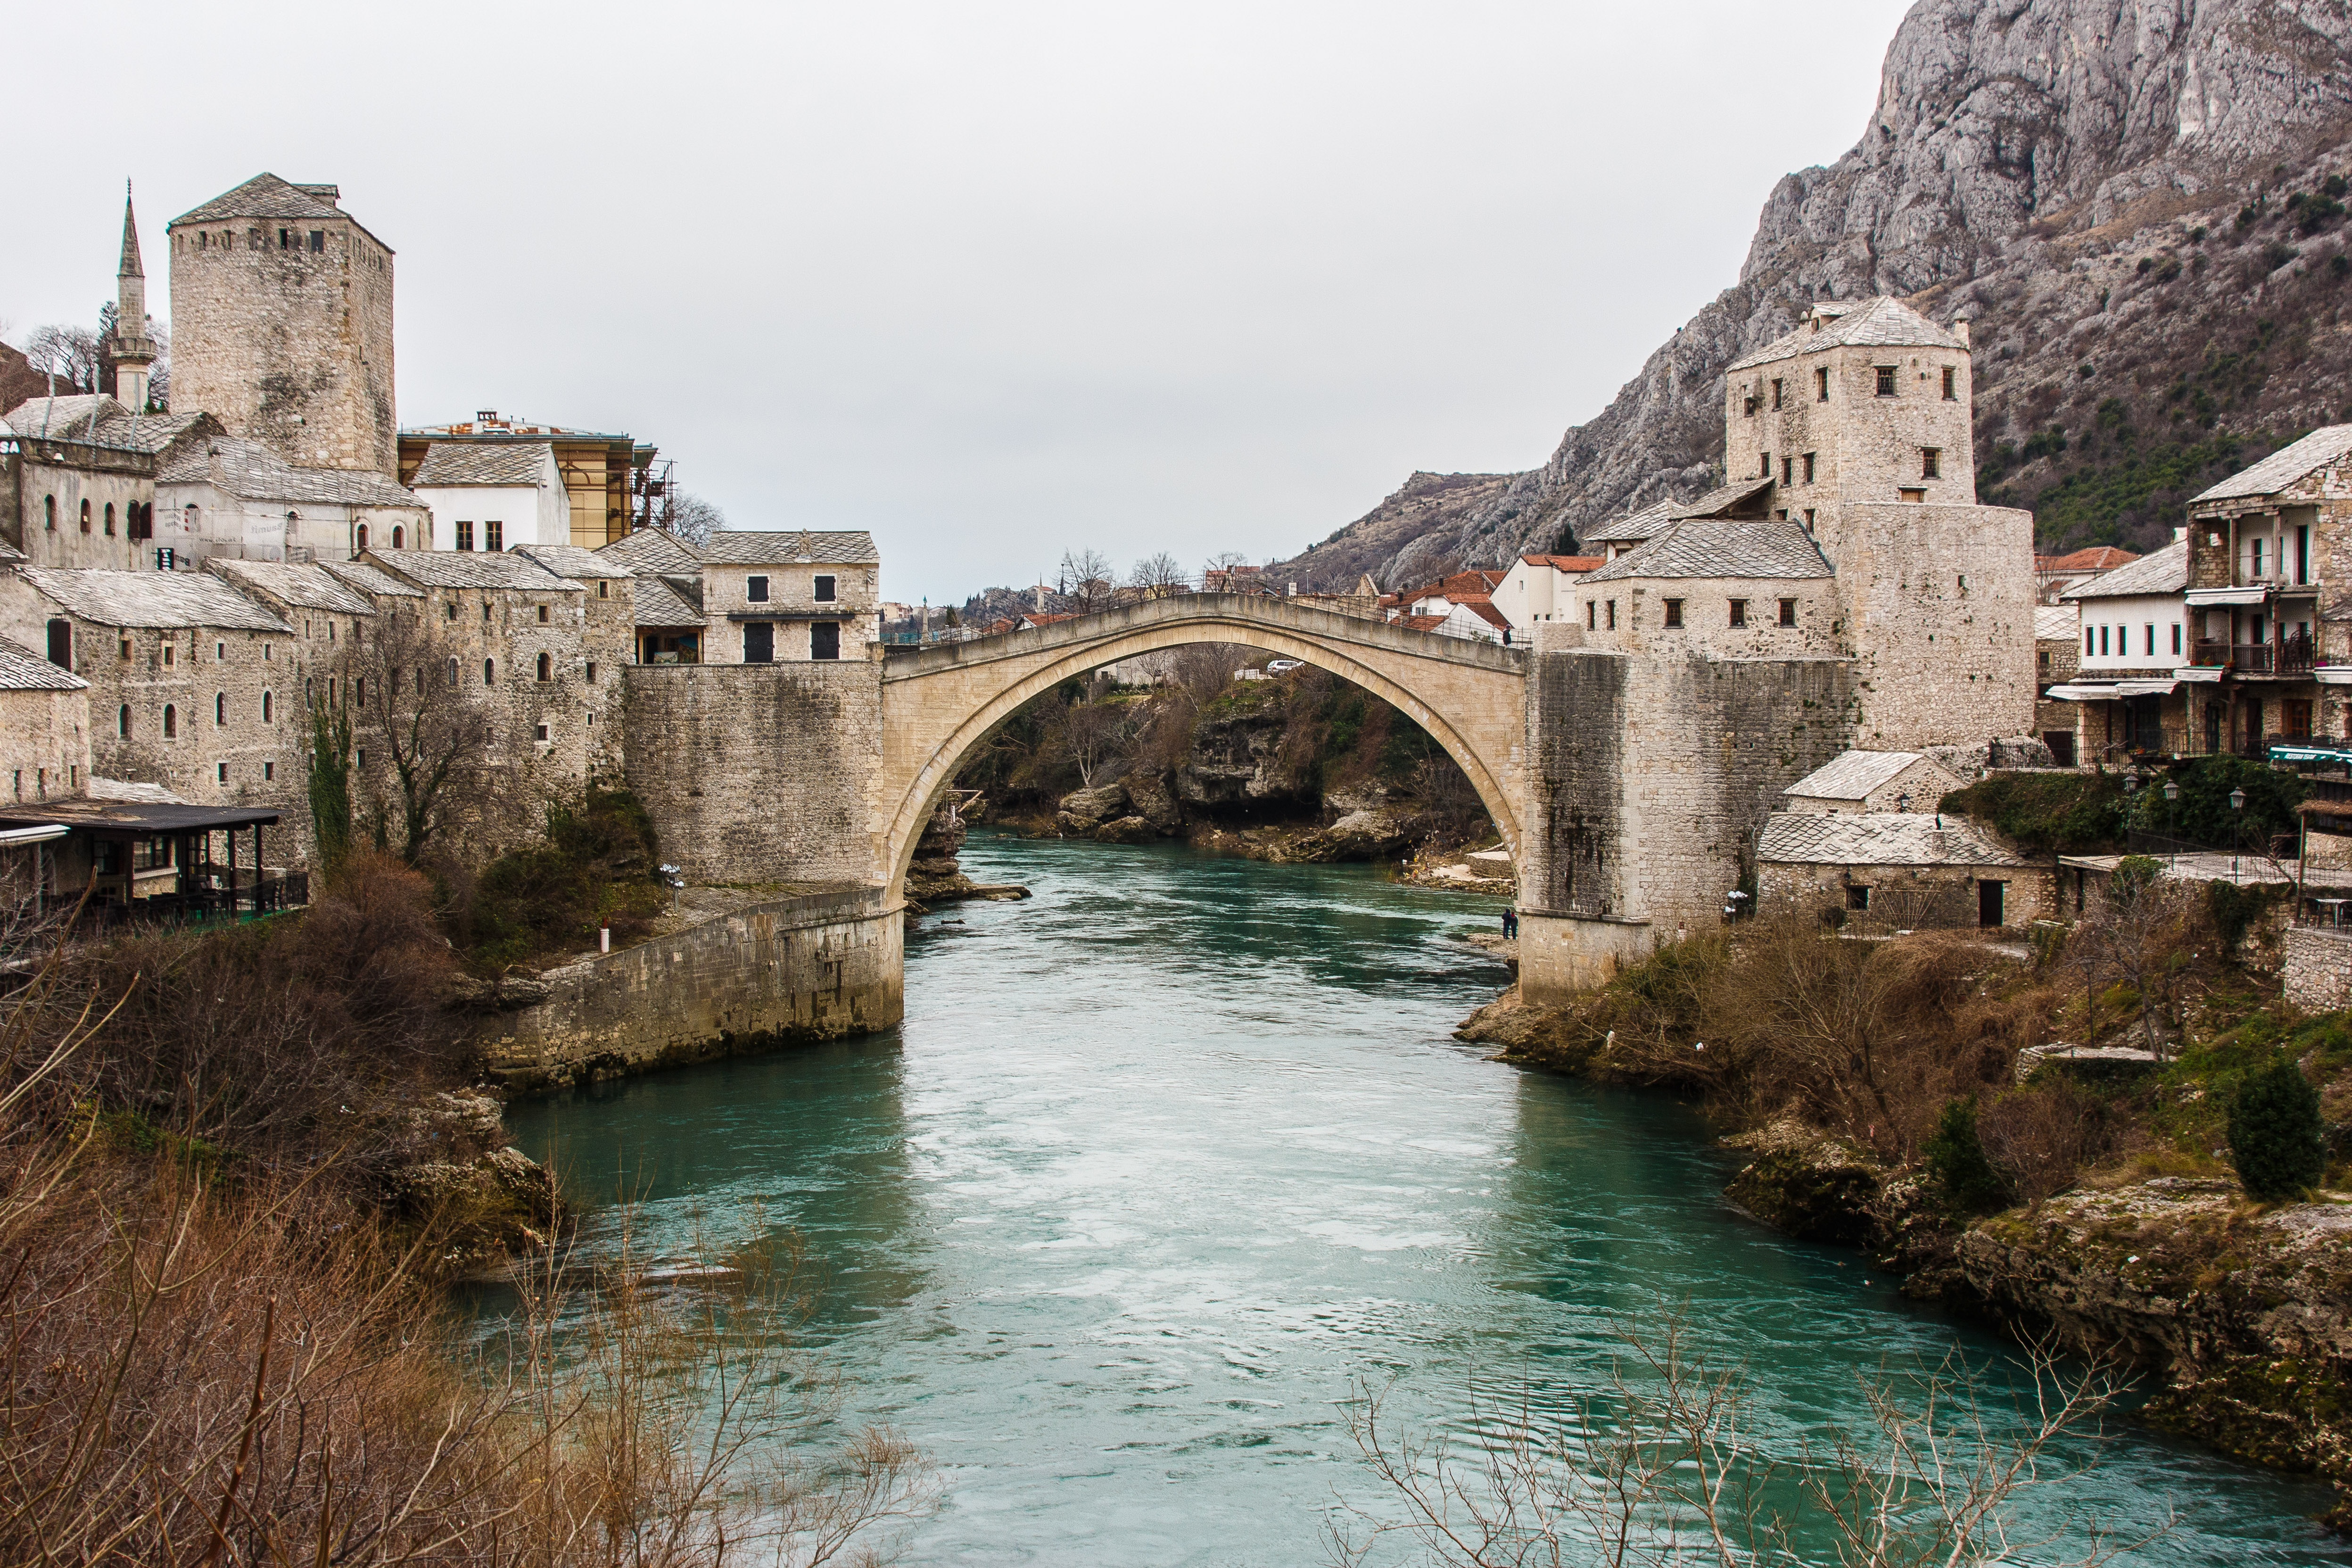
sea, coast, bridge, town, river, canal, stone, summer, travel, castle, ancient, landmark, tourism, waterway, heritage, moat, bosnia, herzegovina, mostar, landform, ancient history, geographical feature, human settlement, stari